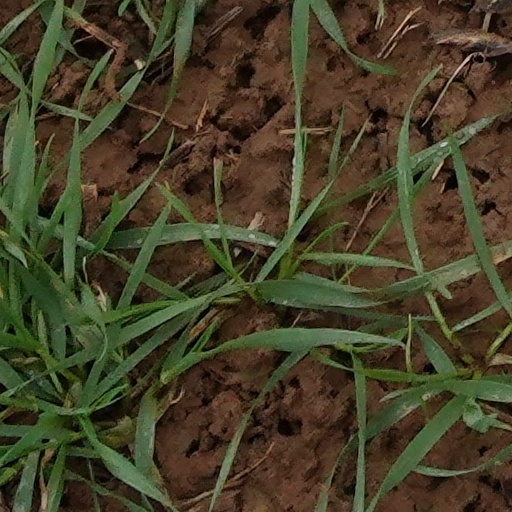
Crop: wheat